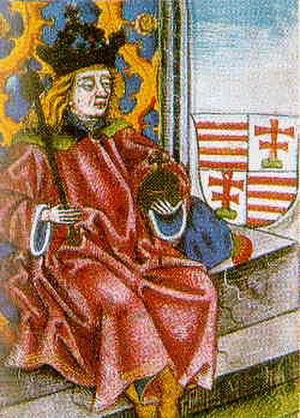
Voici une liste des souverains depuis la création de la Hongrie et l'apparition d'Árpád dans la plaine de ce pays vers 896 : principauté, puis royaume de Hongrie à compter de l'an mil.
Béla IV, né le 9 novembre 1206 et décédé le 3 mai 1270 sur l'île de Margit-sziget, à Budapest, est roi de Hongrie et de Croatie du 21 septembre 1235 au 3 mai 1270, duc de Styrie de 1254 à 1258. Membre de la dynastie Árpád, il est le fils d'André II de Hongrie et de Gertrude de Méran et le frère de sainte Élisabeth de Hongrie.